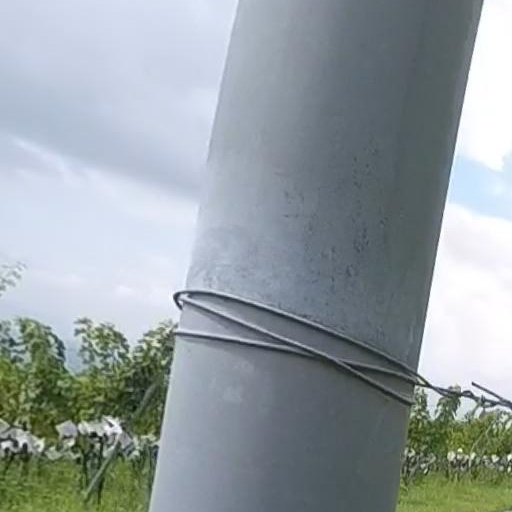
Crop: grape